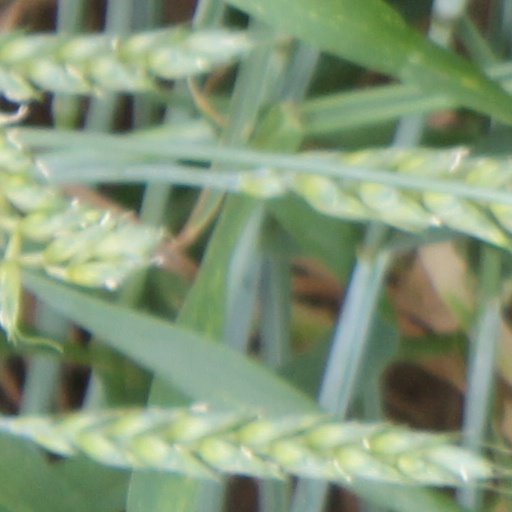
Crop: wheat